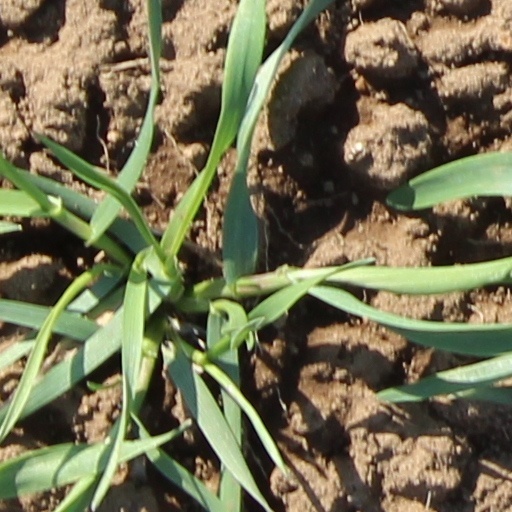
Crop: wheat